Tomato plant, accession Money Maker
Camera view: tilt-top (135 deg); turntable rotation: 330 degrees
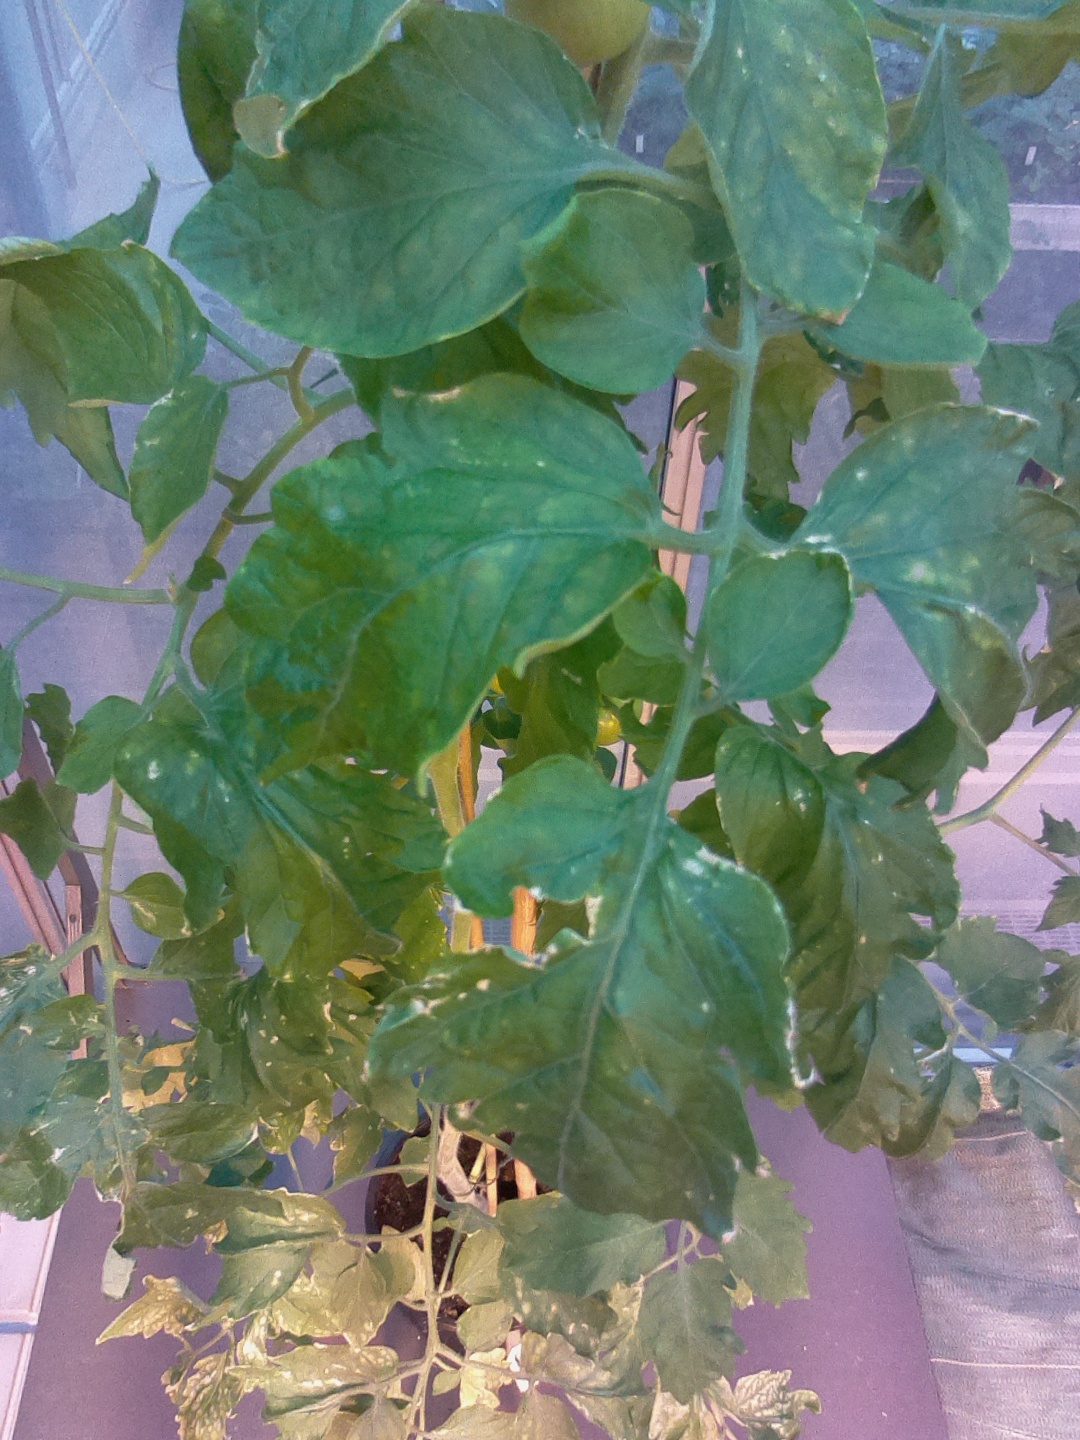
BBCH growth stage 75: 50%-60% of final fruit size